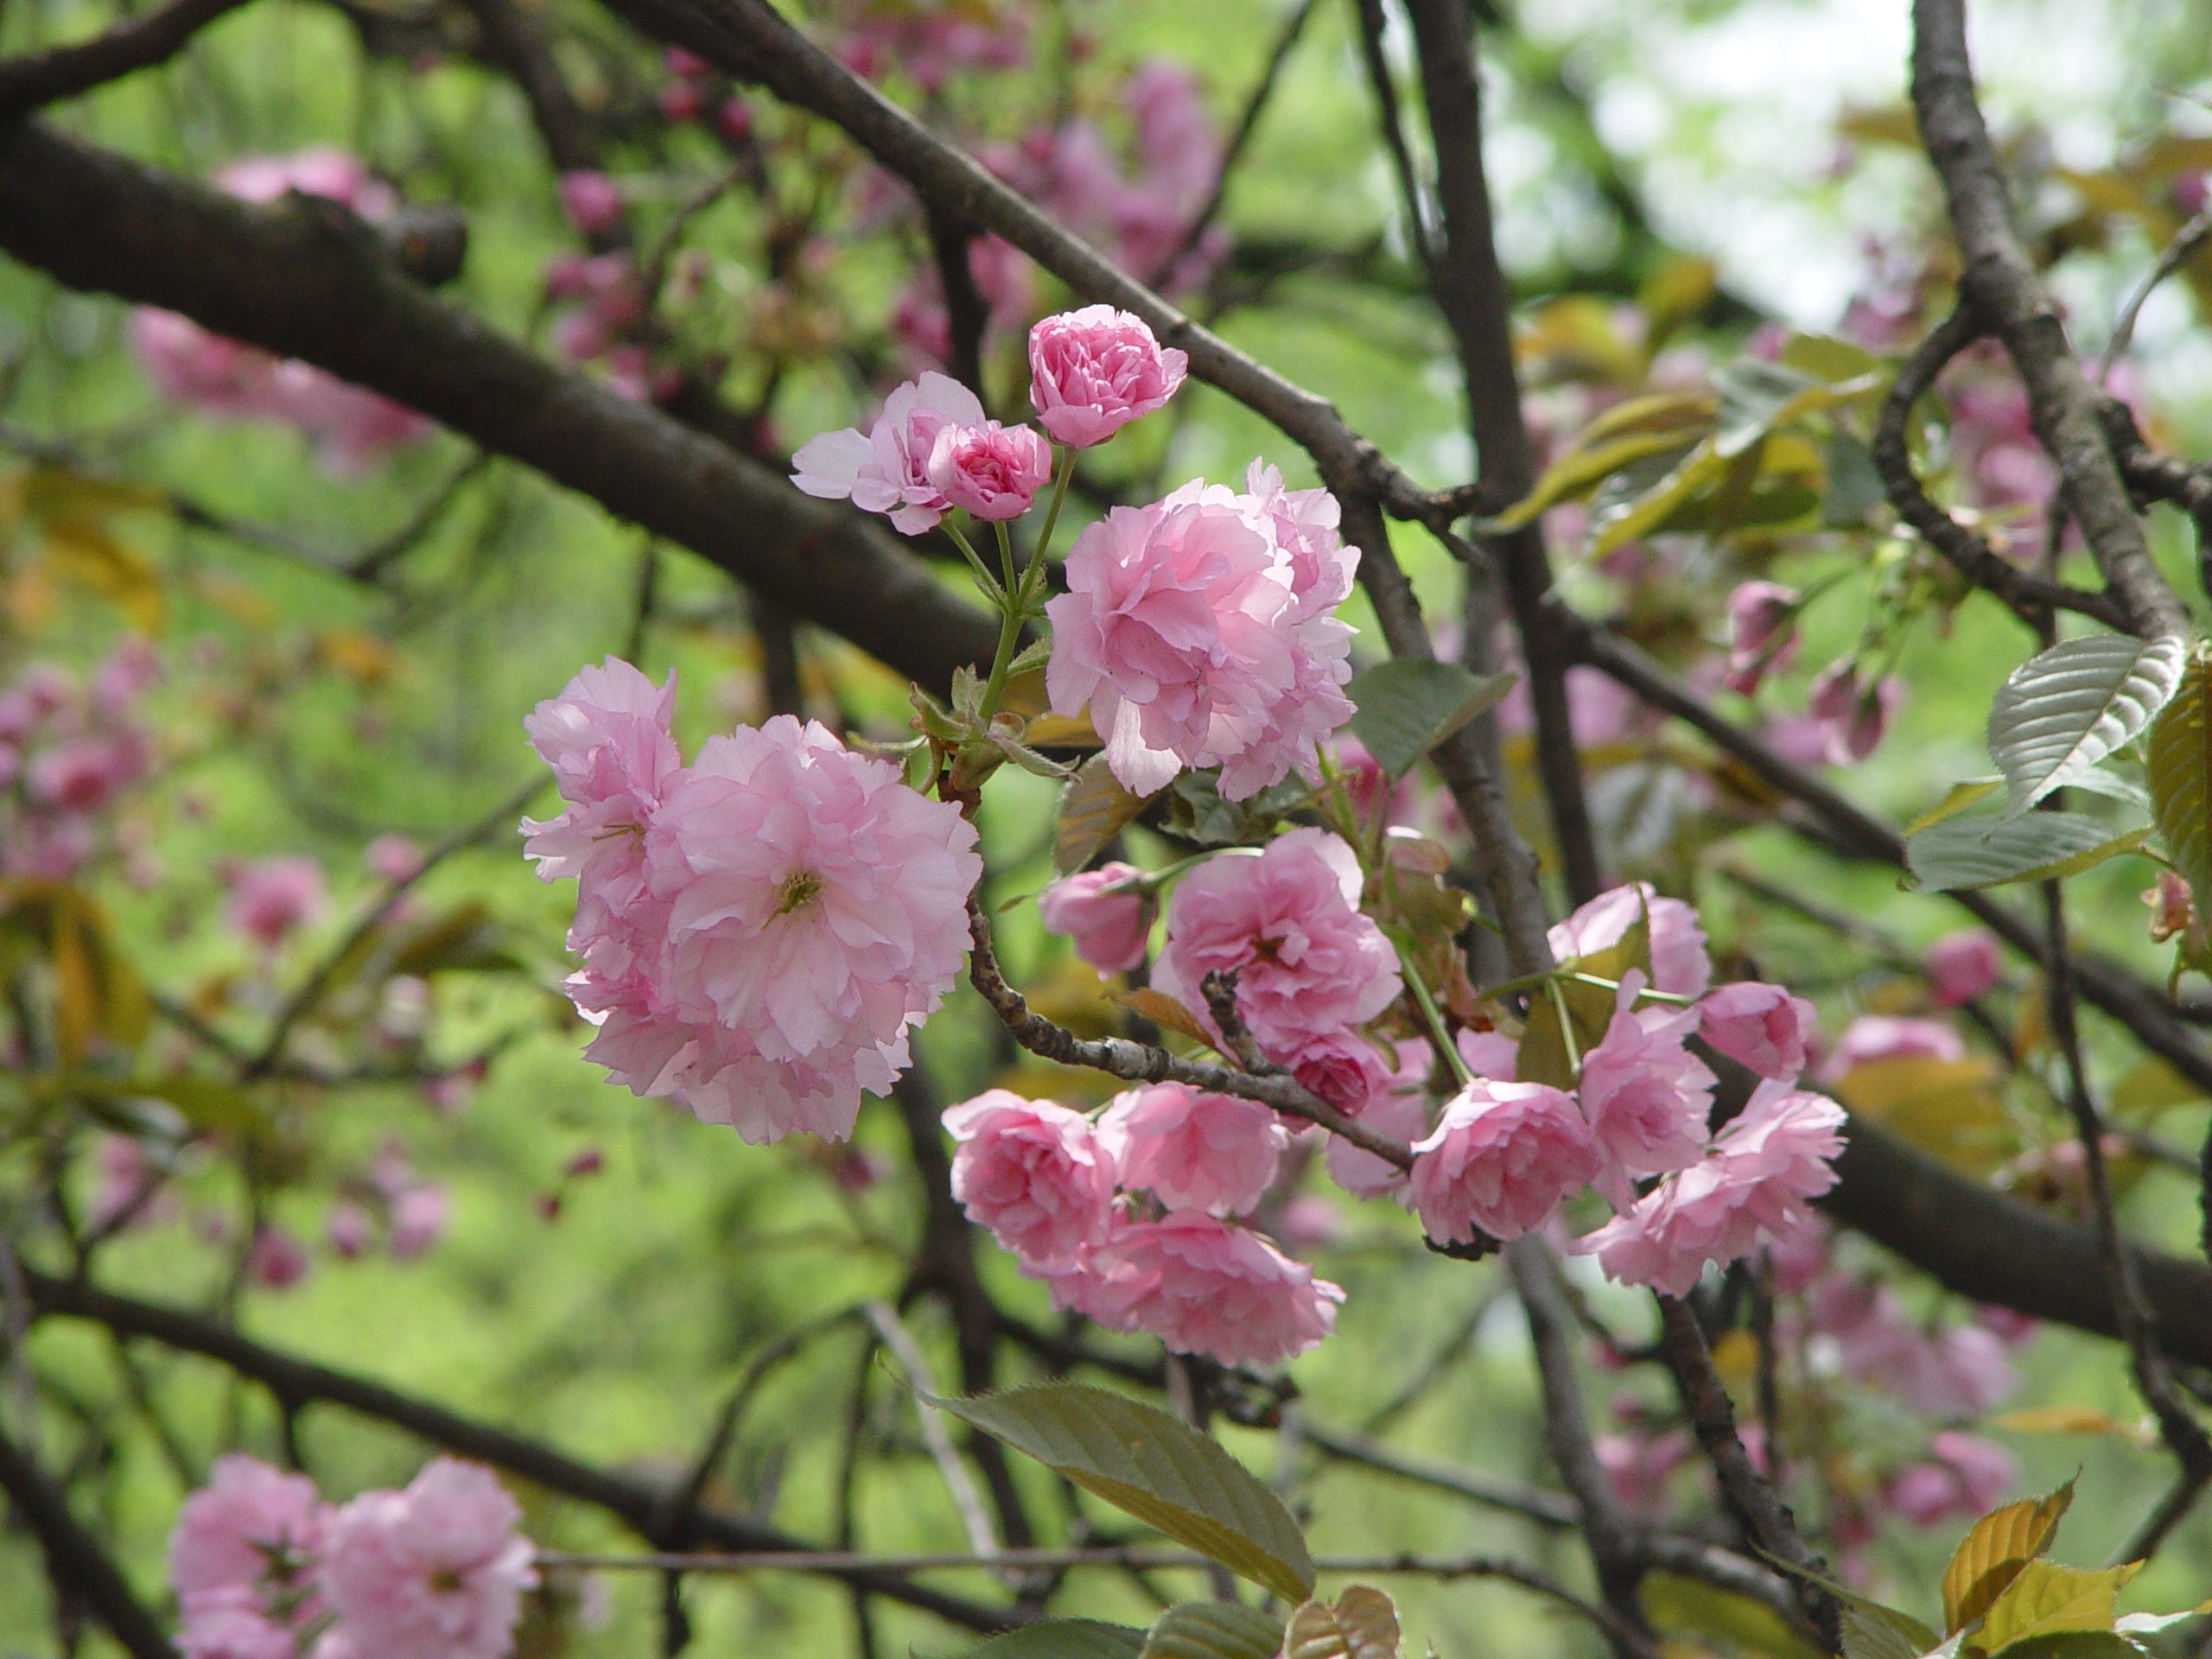
tree, branch, blossom, plant, fruit, flower, food, spring, produce, botany, pink, flora, shrub, vernal, pink flower, flowering plant, rose family, blossoming cherry, land plant